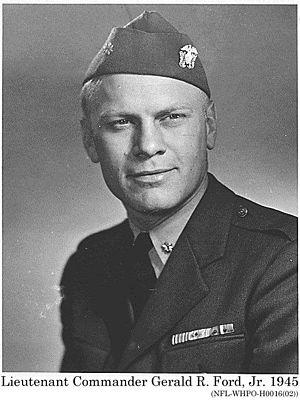
Gerald Ford, officier de la Marine américaine en 1945.